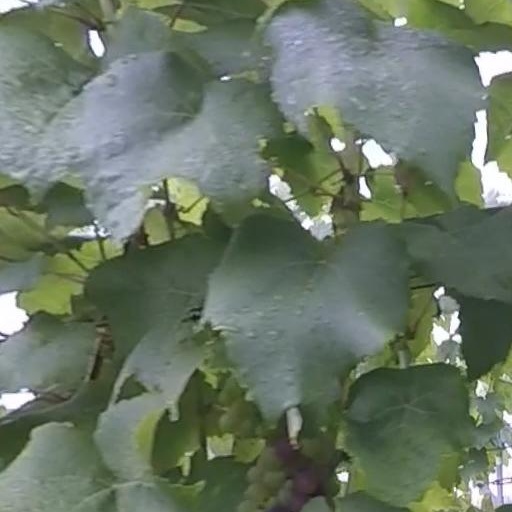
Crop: grape